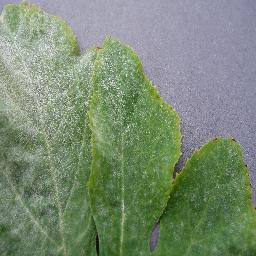
Label: Squash___Powdery_mildew